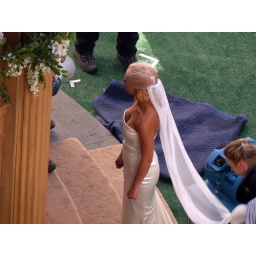
Fantastic Four 2, the Silver Surfer, movie set outside my office window in Vancouver, Canada